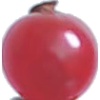
Label: redcurrant